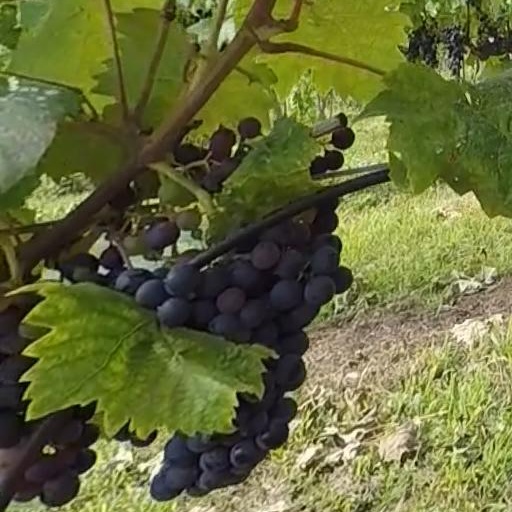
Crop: grape